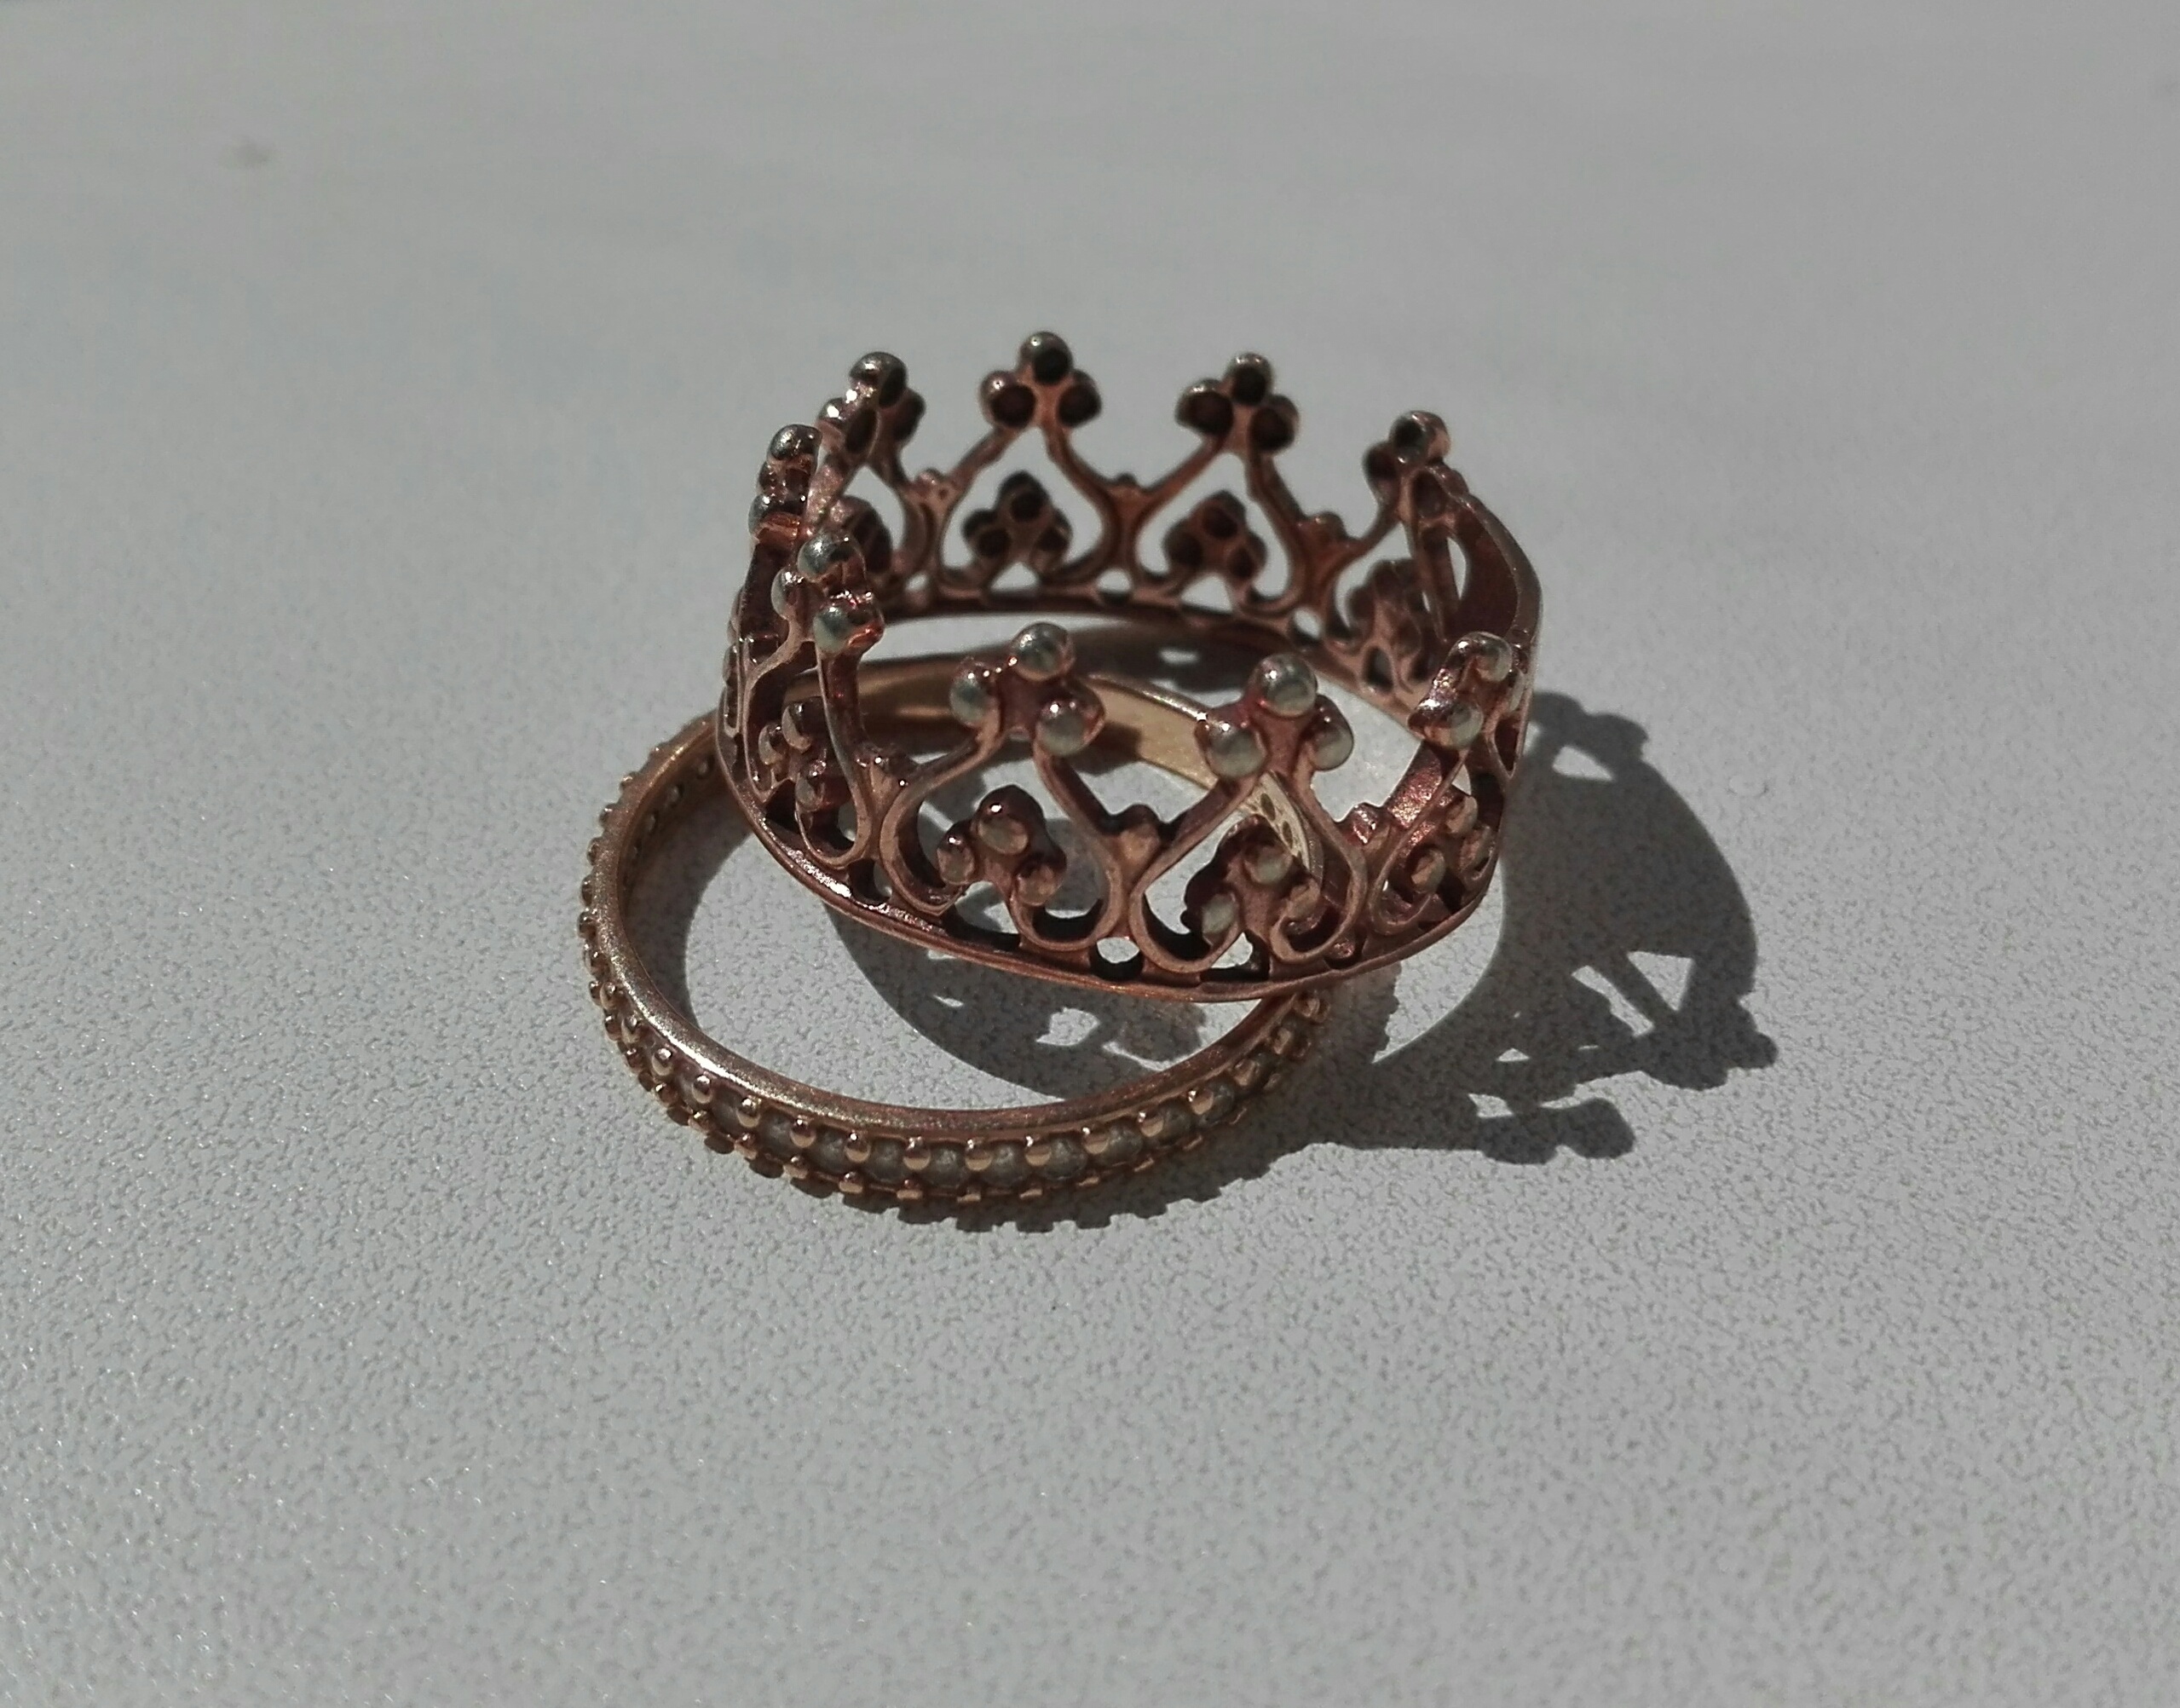
hand, ring, wedding, jewelry, jewellery, silver, rings, locket, fashion accessory